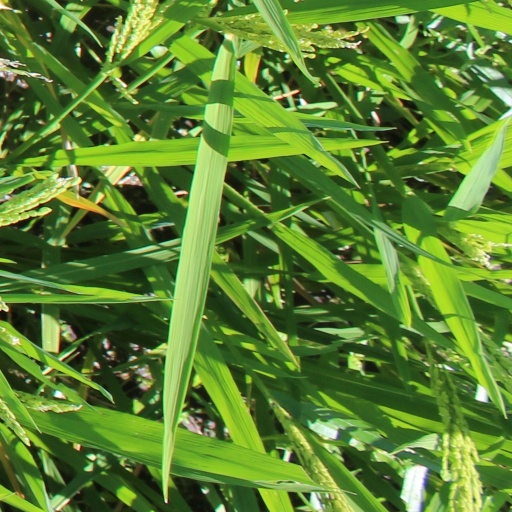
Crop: rice